Nieuwspoort

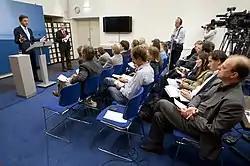
Prime Minister Mark Rutte in front of the Nieuwspoort journalists

The Internationaal perscentrum Nieuwspoort (often simply Nieuwspoort) is an informal and exclusive meeting place for Dutch politicians, lobbyists, spokespersons and journalists in The Hague.